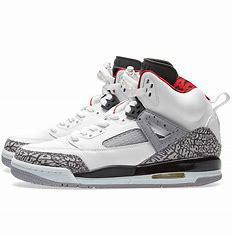
Brand: Jordan
Model: Spizike